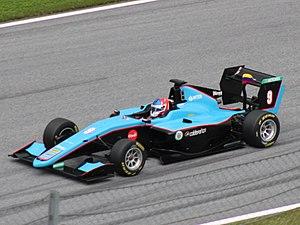
Tatiana Calderón Noguera, née le 10 mars 1993 à Bogota en Colombie, est une pilote automobile colombienne, qui participe en 2019 au championnat de Formule 2 avec l'écurie britannique BWT Arden. Elle occupe également le poste de pilote de réserve chez Alfa Romeo Racing.